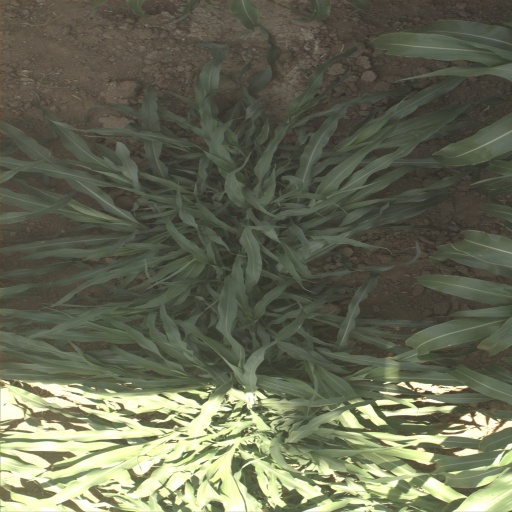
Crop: sorghum